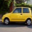
Label: automobile